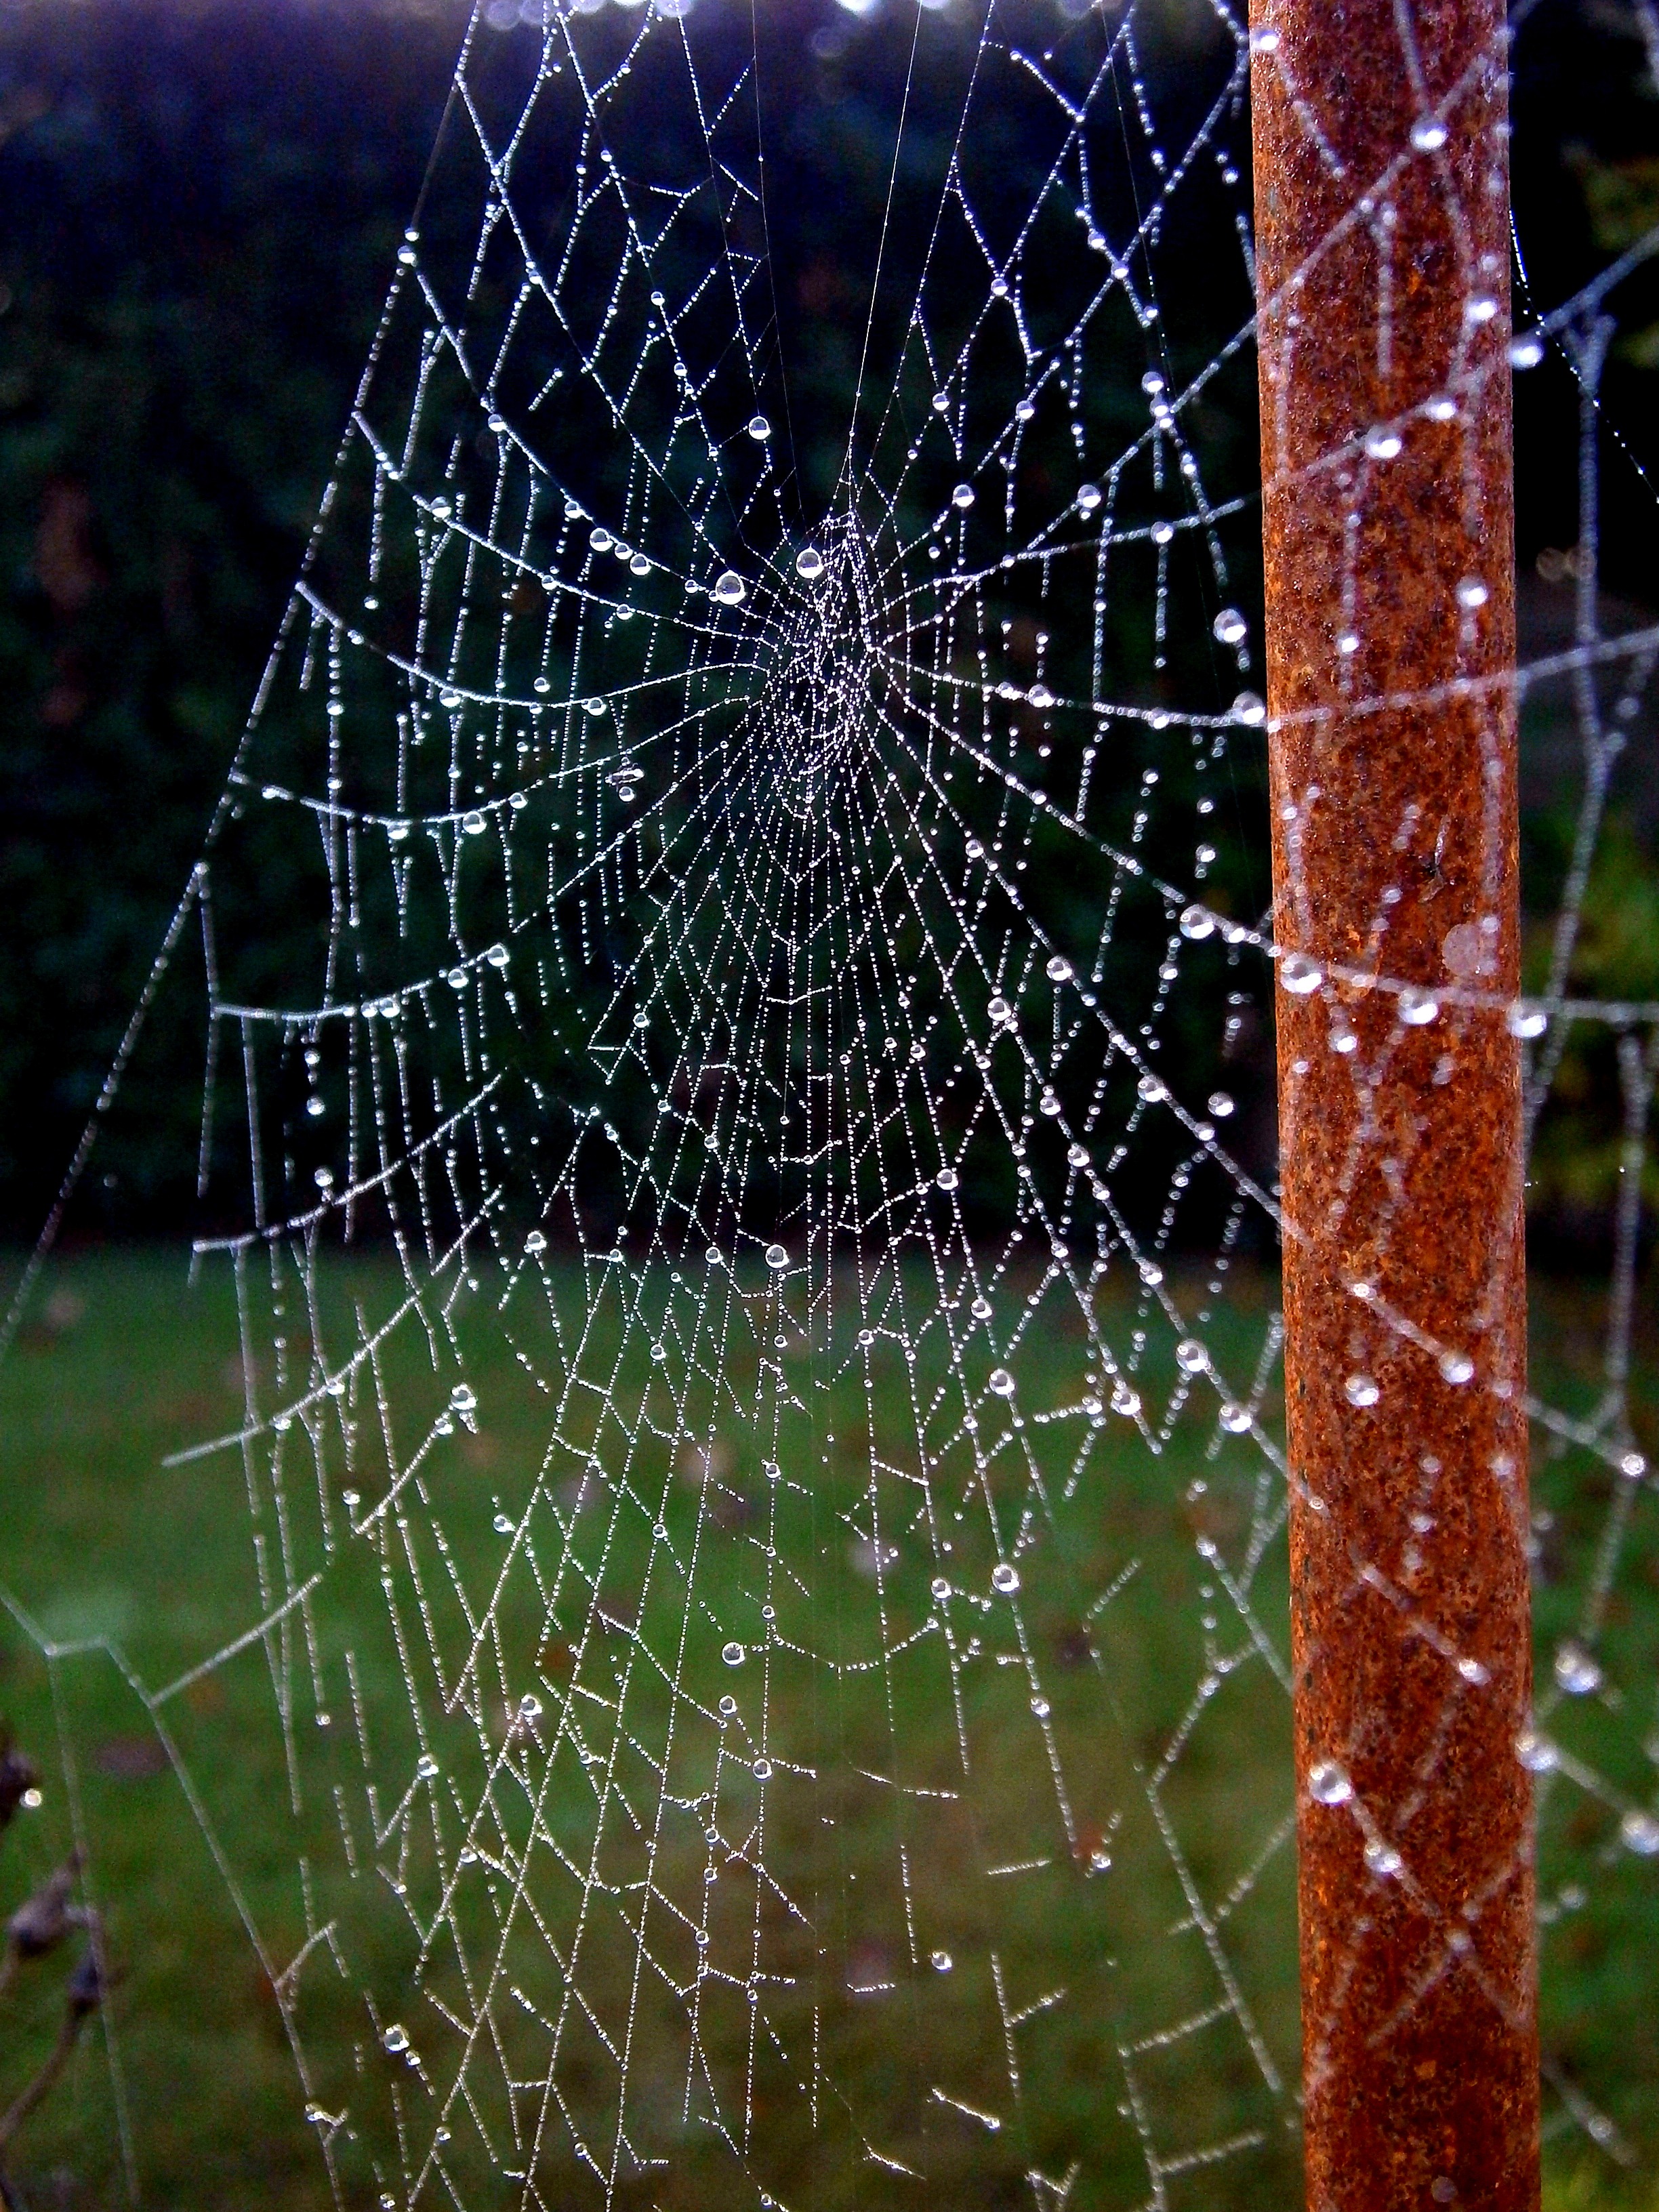
nature, dew, autumn, close, fauna, material, drip, invertebrate, spider web, cobweb, sparkle, spider, arachnid, network, drop of water, macro photography, arthropod, beaded, european garden spider, araneus, orb weaver spider